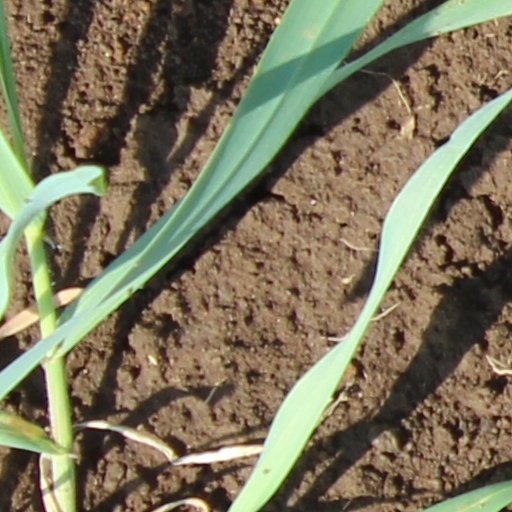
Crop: wheat